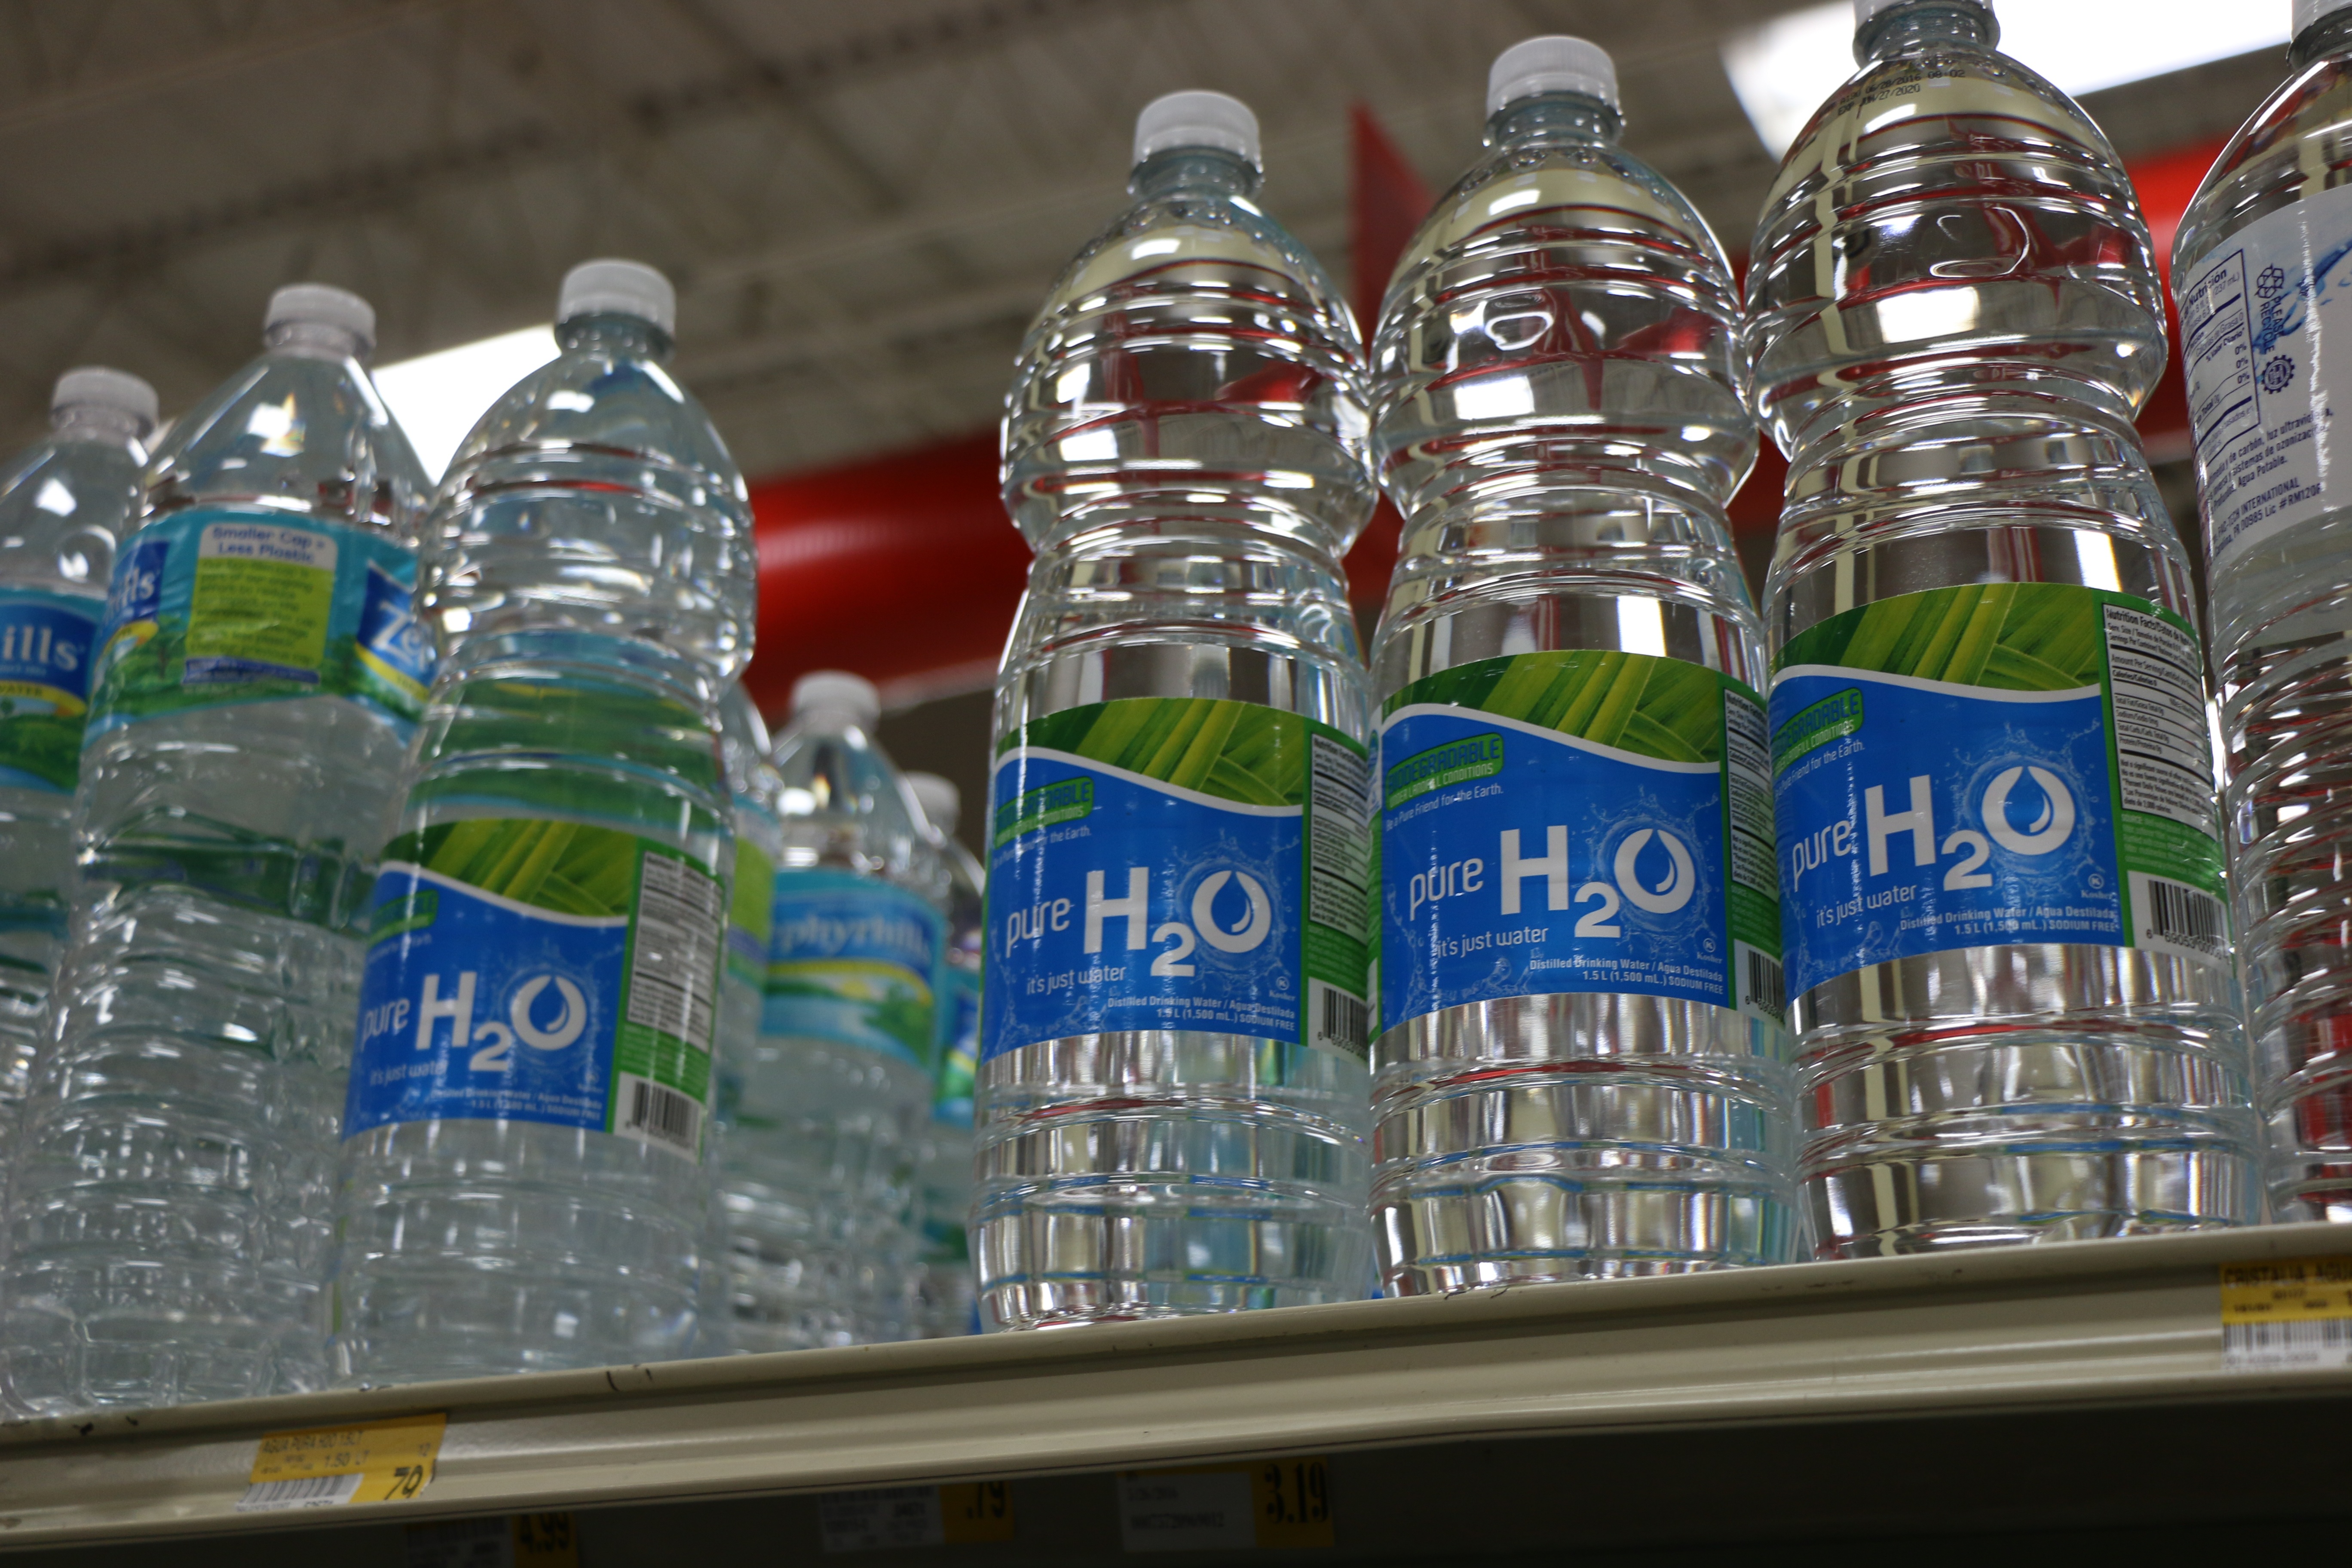
water, plastic, drink, bottle, mineral water, bottles, supermarket, plastic bottle, plastic bottles, bottled water, distilled beverage